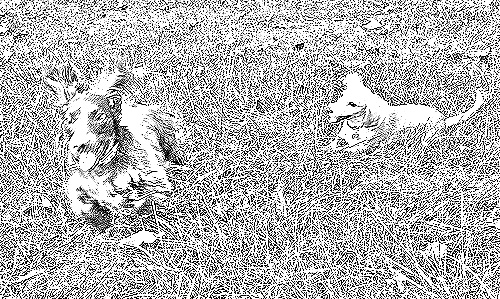
Portrait style: Sketch Portrait